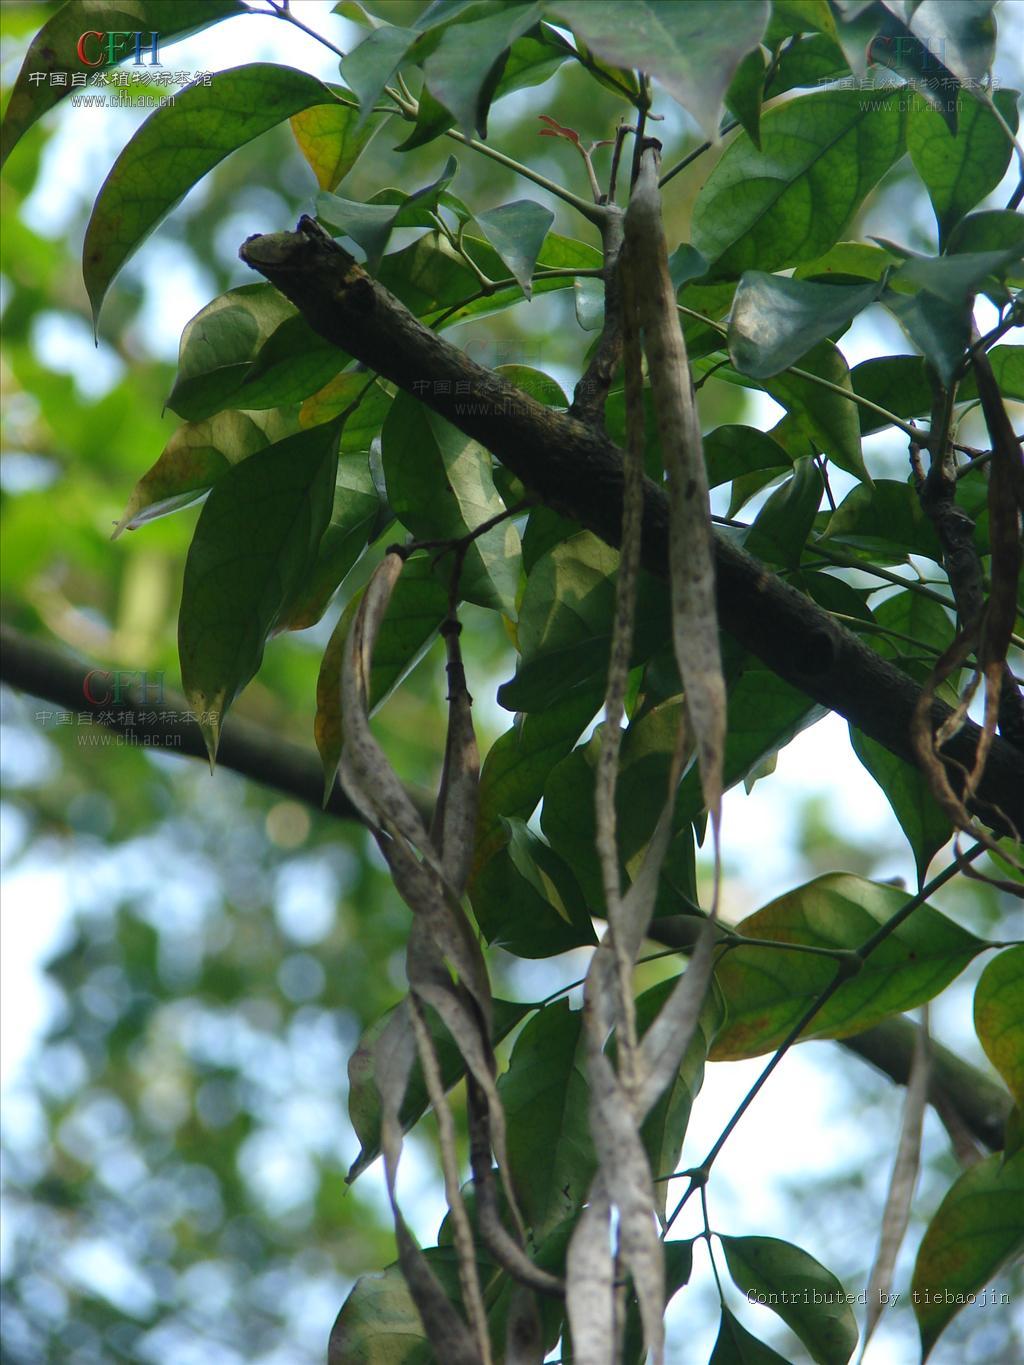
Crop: unknown
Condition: bean